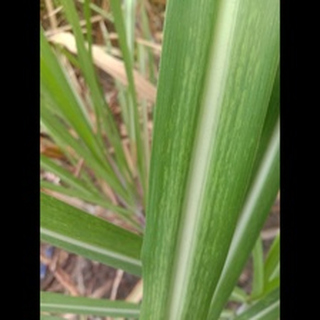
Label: sugarcane_mosaic